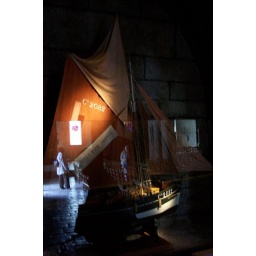
A model ship given to the church in Rocamadour